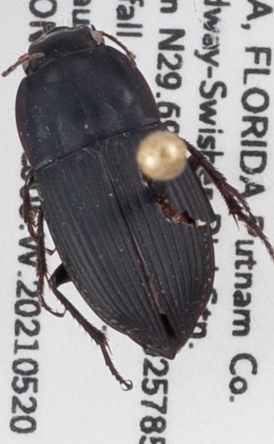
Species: Anisodactylus haplomus
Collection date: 2021-05-20
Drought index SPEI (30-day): -0.9
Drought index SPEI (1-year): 0.39
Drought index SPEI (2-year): -0.39